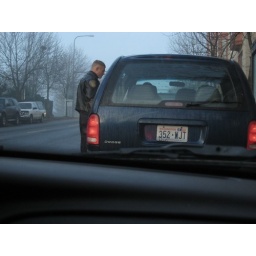
Officer Ditlinger pulls over a woman for speeding and running a red light; action!